Iceberg A-76

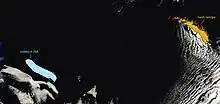
Iceberg A-76a in March 2023

It was first spotted by Keith Makinson, a polar oceanographer with the British Antarctic Survey in May 2021.